Stewart Adams (chemist)

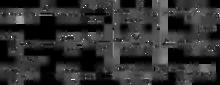
How to make 2-(4-isobutylphenyl) propanoic acid

At the Boots Pure Drug Company in 1953, Adams began work on other chemical substances that could have a pain-killing effect, centred on rheumatoid arthritis. He worked in a house in the south of Nottingham for many years, as the main labs had been destroyed in the war, then moved to Boots Pharmaceuticals new building on Pennyfoot Street in 1960 where there was a radioactive lab. This is now BioCity Nottingham.